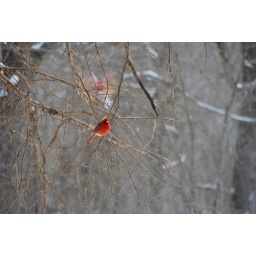
Red bird in the tree